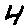
Label: 4